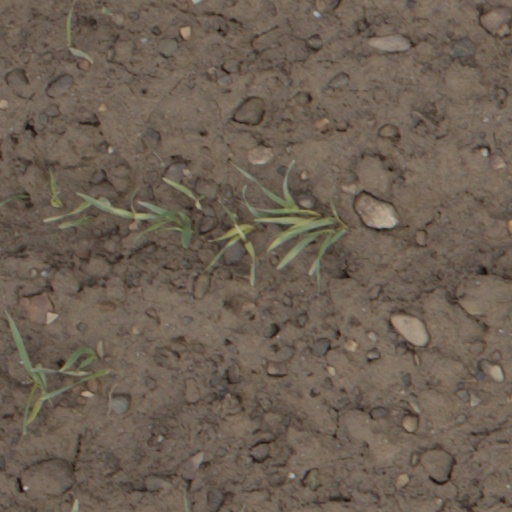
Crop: wheat